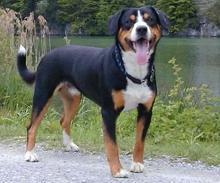
EntleBucher